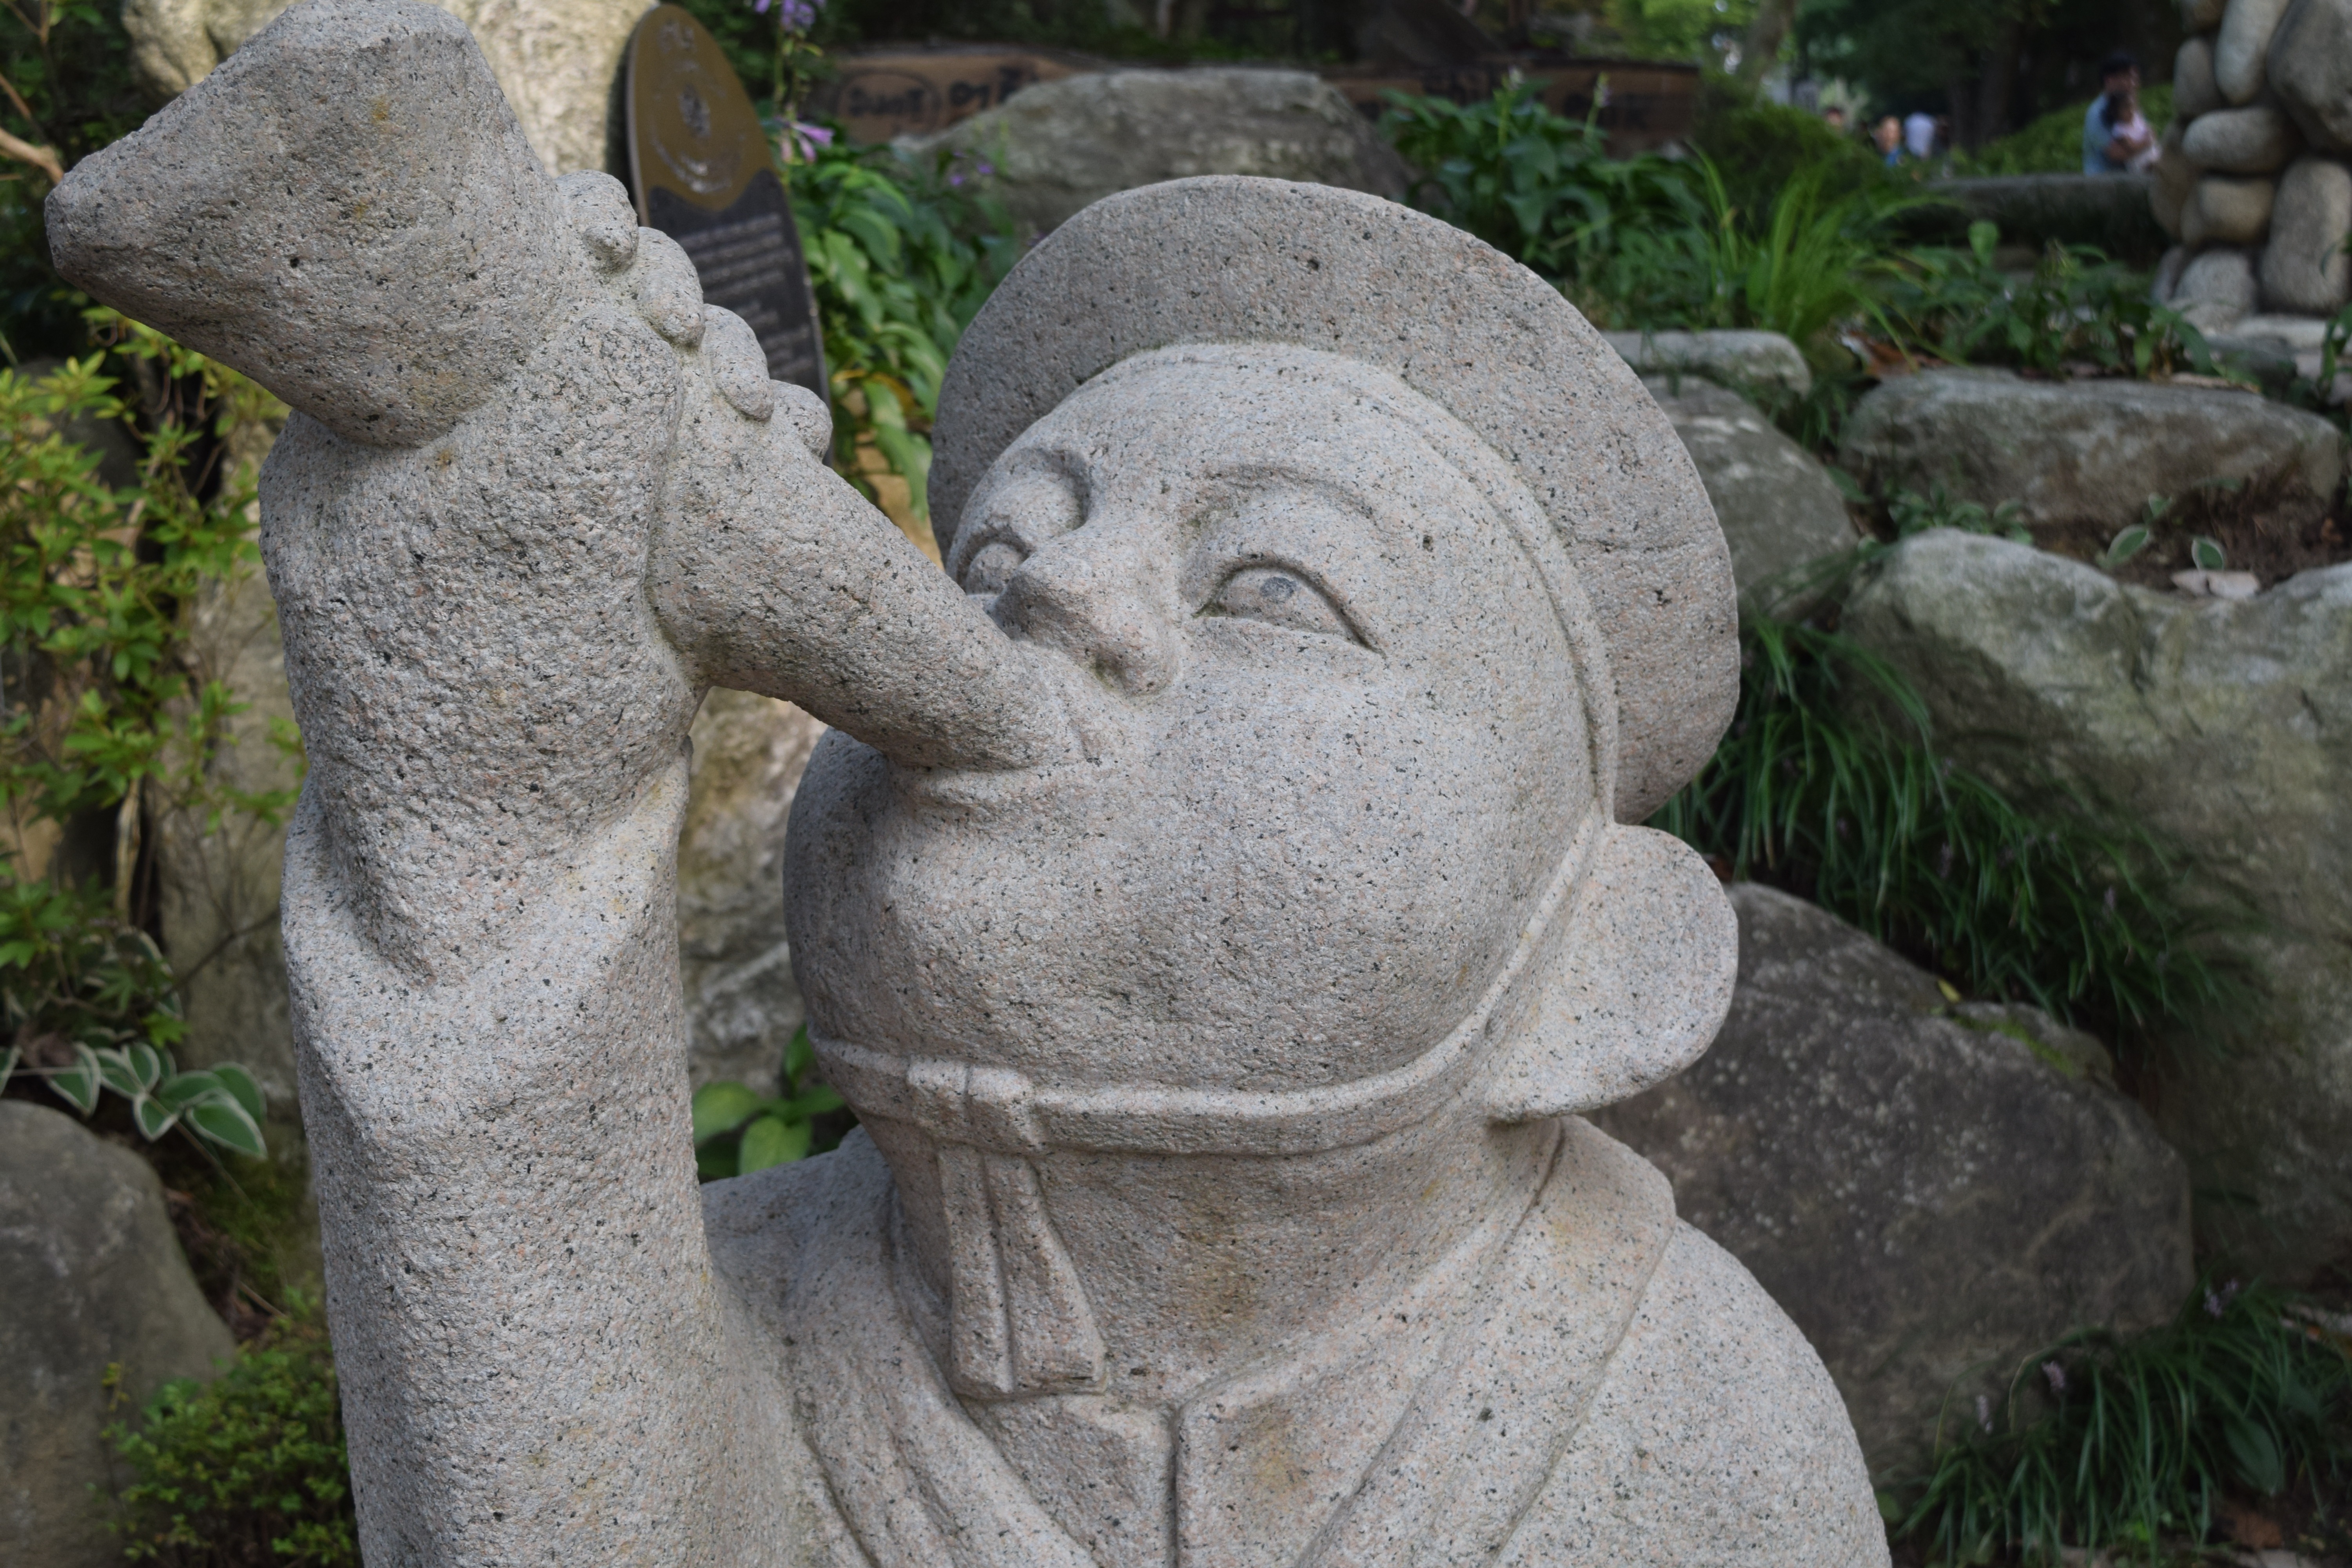
rock, monument, statue, garden, grave, sculpture, art, rubble, temple, headstone, carving, trumpet, stele, stone carving, traditional costume, nami, ancient history